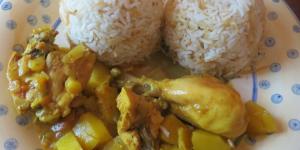
pollo con curcuma y arroz